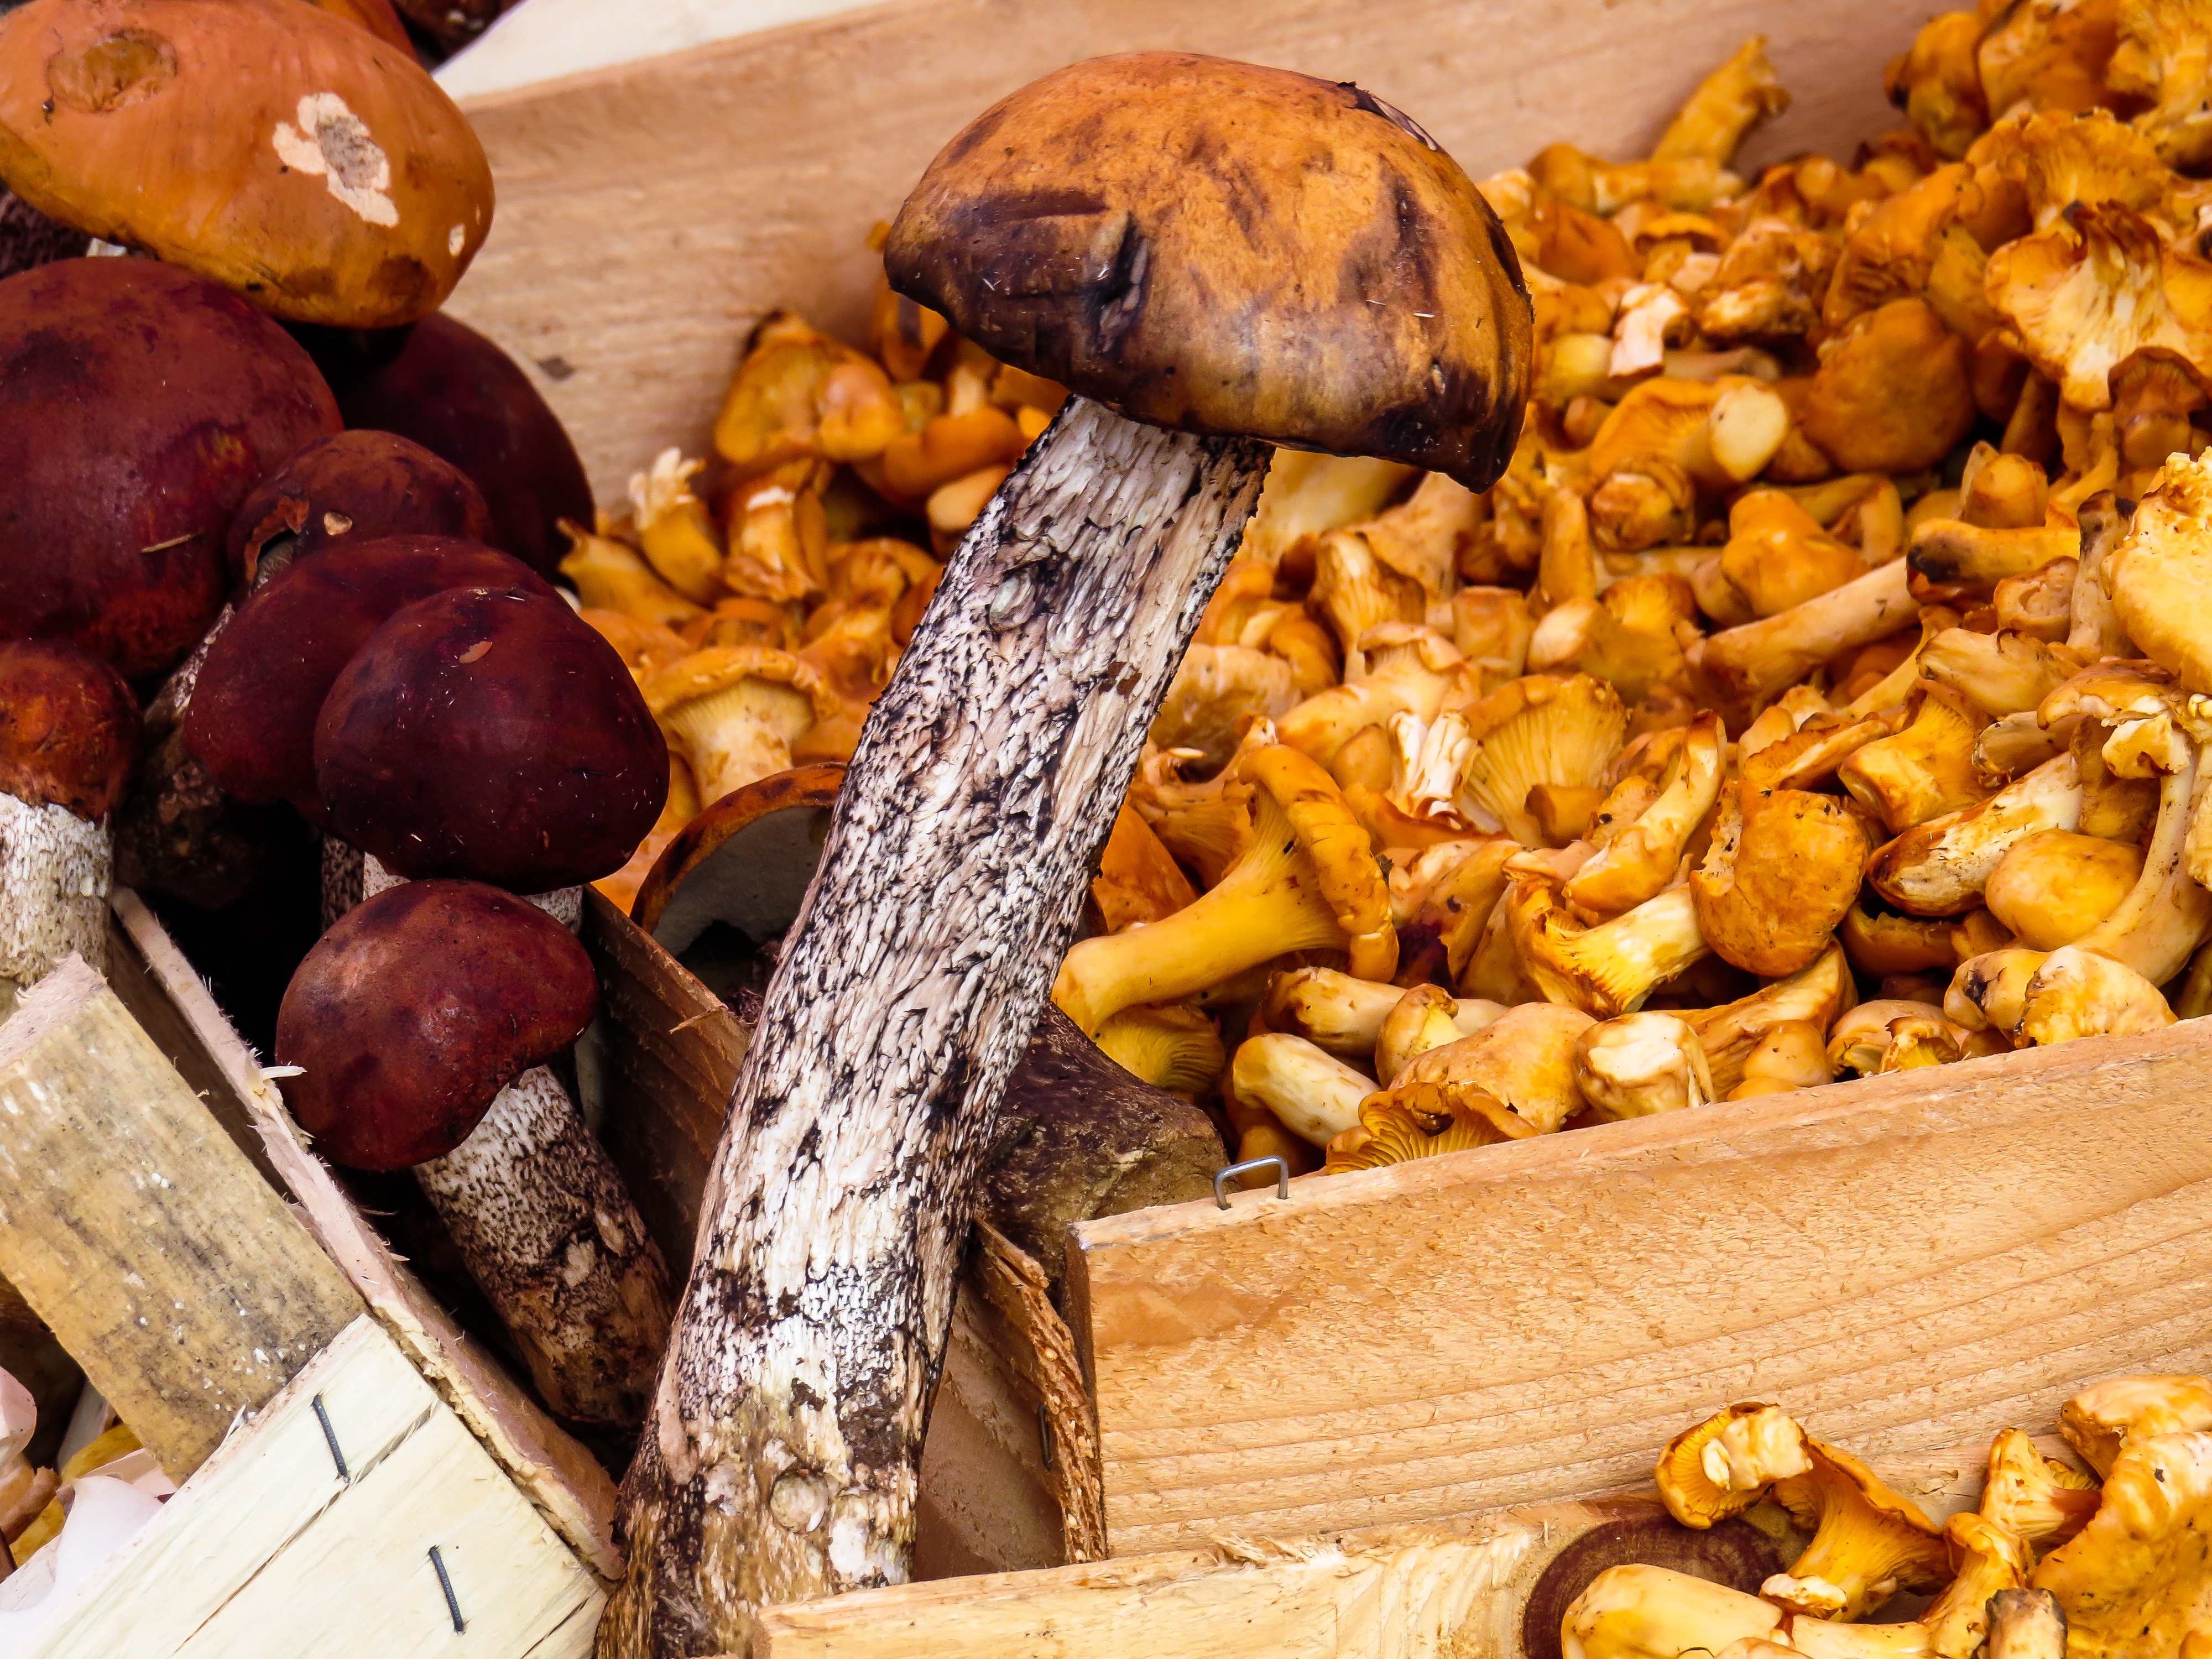
forest, food, produce, vegetable, autumn, market, mushroom, yellow, eat, mushrooms, vegan, sell, collect, chanterelles, cep, food mushrooms, edible mushroom